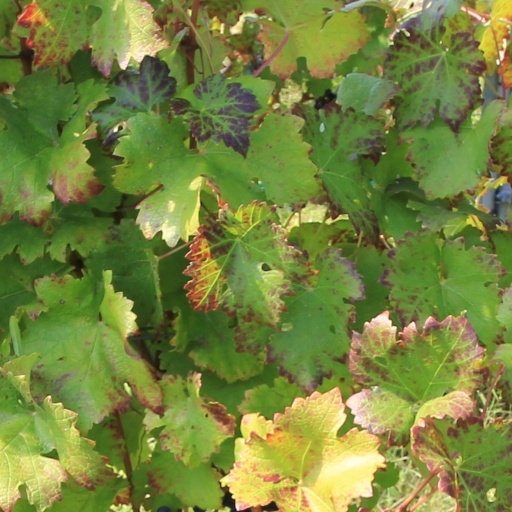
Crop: grape